ENIAC

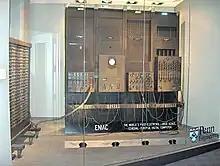
Four ENIAC panels and one of its three function tables at the School of Engineering and Applied Science at the University of Pennsylvania

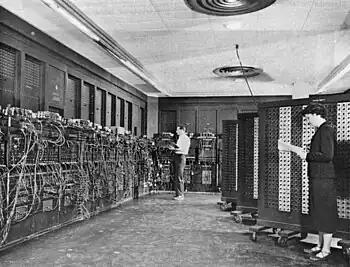
Glenn A. Beck (background) and Betty Snyder (foreground) program ENIAC in BRL building 328. (U.S. Army photo, 1947–1955)

ENIAC (Electronic Numerical Integrator and Computer) was the first programmable, electronic, general-purpose digital computer, completed in 1945. Other computers had some of these features, but ENIAC was the first to have them all. It was Turing-complete and able to solve "a large class of numerical problems" through reprogramming.